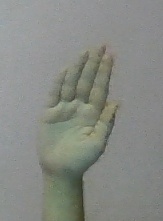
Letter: seen